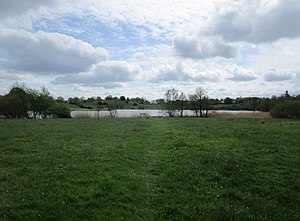
Brudesøen
Brudesø set fra nord
Brudesø (tysk: Brautsee) i Slesvig-Skt. Jørgen
Brudesøen eller Brautsee er en indsø i det nordlige Tyskland, beliggende i bydelen Sankt Jørgen ved udkanten af Slesvig by i delstaten Slesvig-Holsten. Den cirka 7,2 hektar store sø er 400 meter lang og op til 260 meter bred. Den har en maksimal dybde på blot 2 meter. Nord og vest for søen er findes bebyggede byområder. Søbassinet er et dødishul, som er formet af istidens gletsjere for mere end 15.000 år siden. Søen er forpagtet ud til en naturforening. Slesvigs lystfiskerforening har dog ret til at fiske i søen. Der er mulighed for at fange bl.a. karper, gedder, aborrer og ål.